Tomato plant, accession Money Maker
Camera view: horizontal (90 deg, fisheye); turntable rotation: 180 degrees
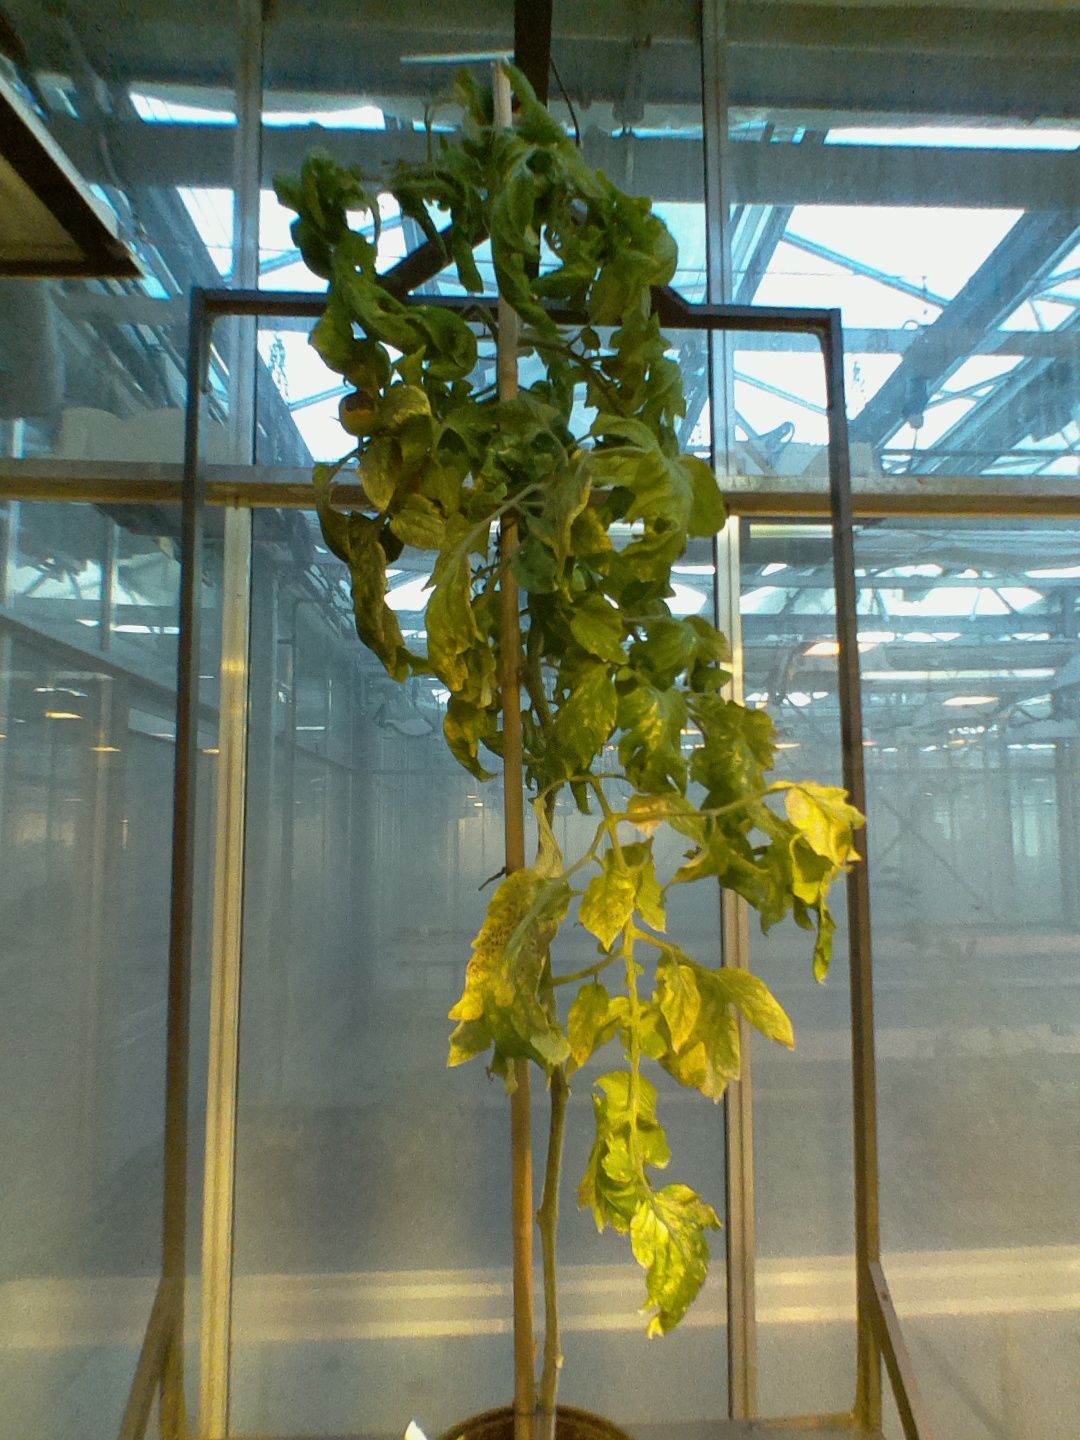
BBCH growth stage 80: fruits start showing typical ripe color (orange -> red)